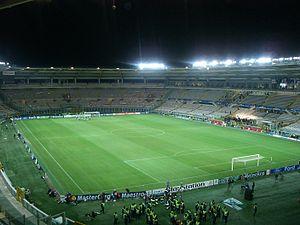
La Juventus Football Club ou JFC, désignée aussi Juventus Turin ou plus familièrement appelée la Juve, mais également surnommée la Vecchia Signora ou bien encore les Bianconeri en italien, est un club de football professionnel italien basé dans la ville de Turin, dans la région du Piémont, dans le nord de l'Italie.
La finale de la Coupe des villes de foires 1964-1965 est la 7ᵉ finale de la Coupe des villes de foires. Ce match de football a lieu le 23 juin 1965 au Stadio Comunale de Turin, en Italie. Il s'agit de l'une des deux finales à ne pas se jouer sur deux confrontations.